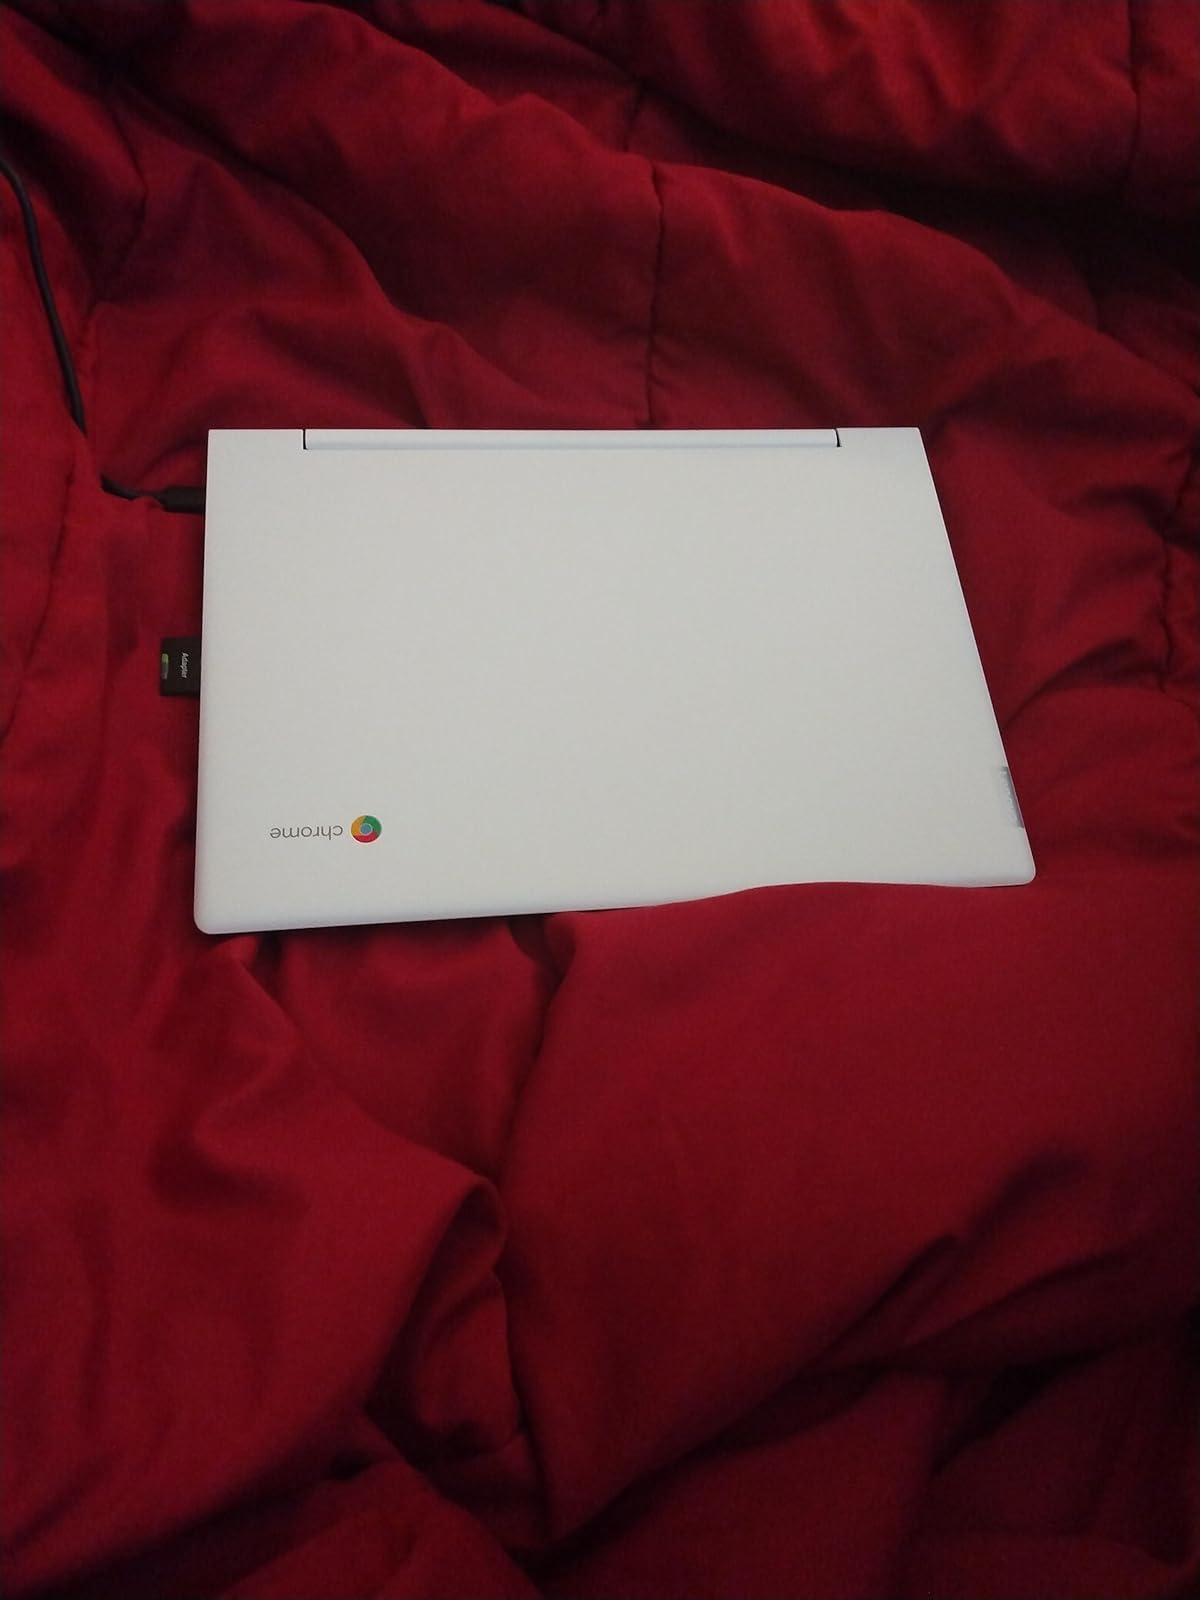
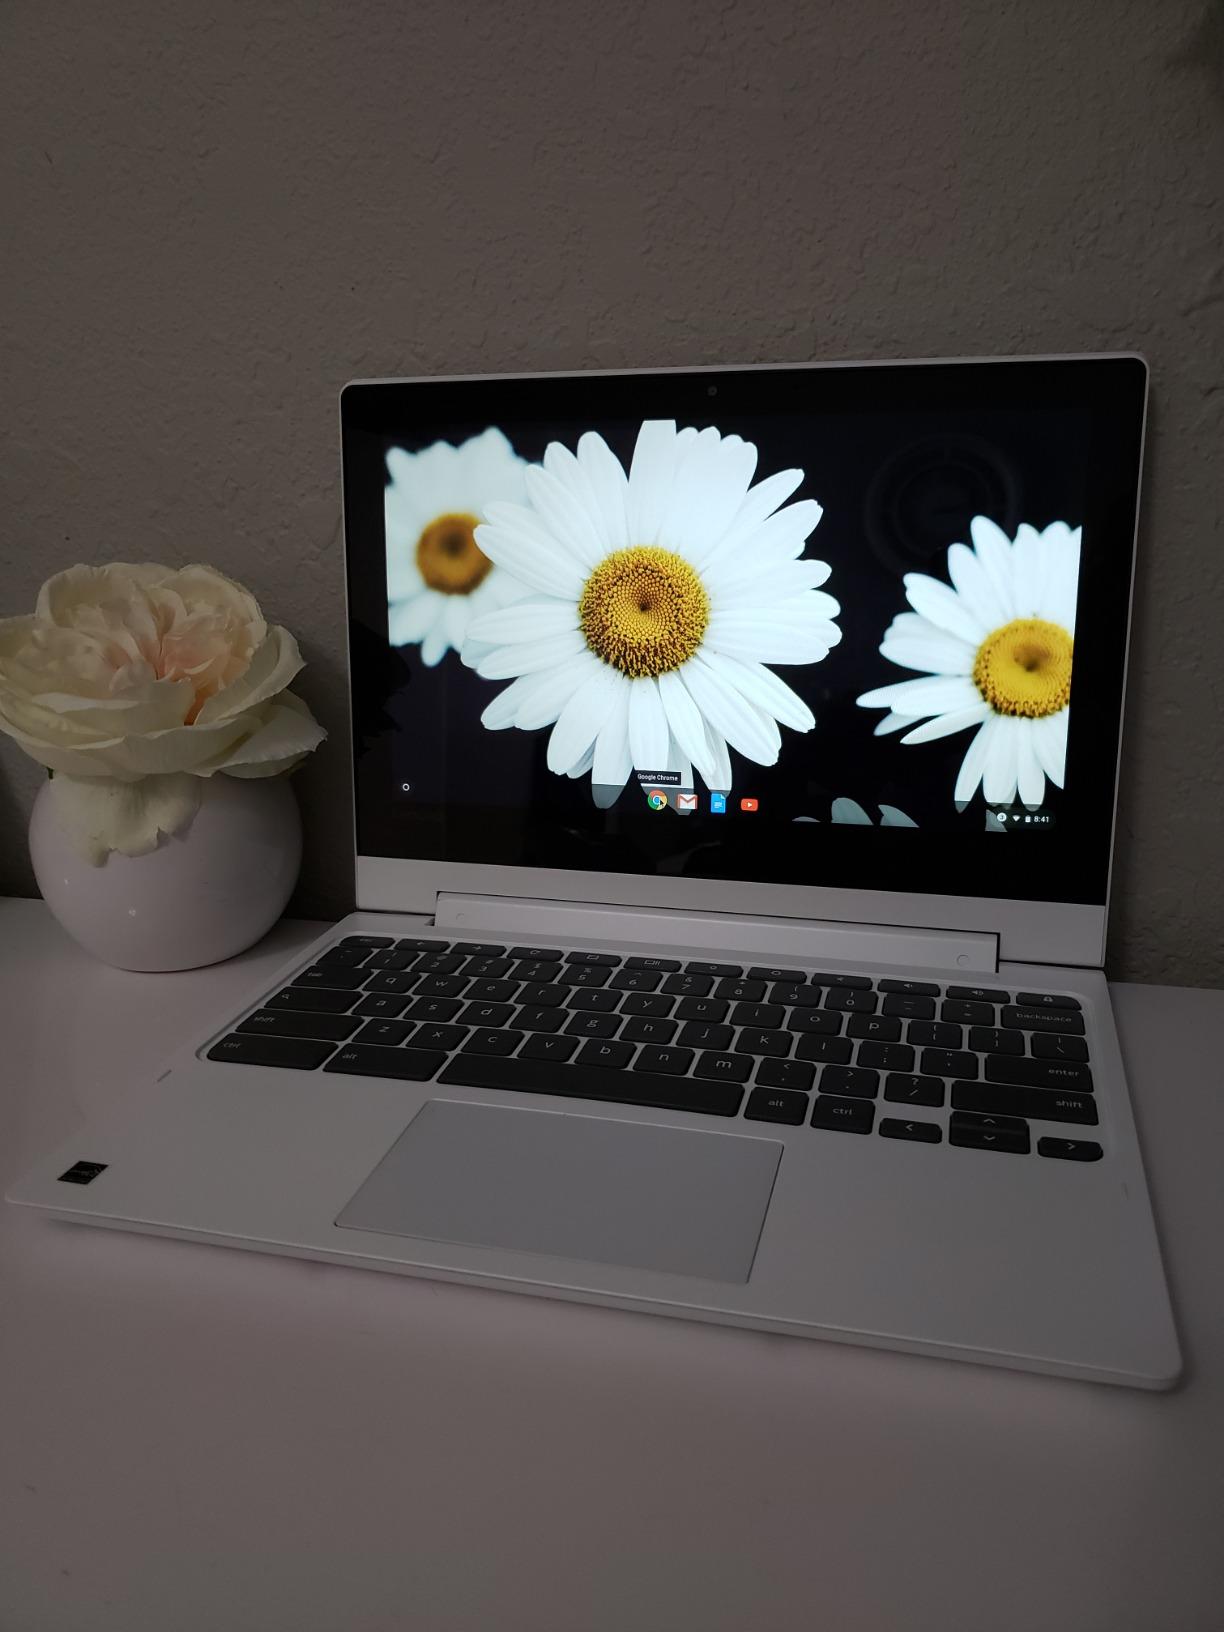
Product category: laptop
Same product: yes